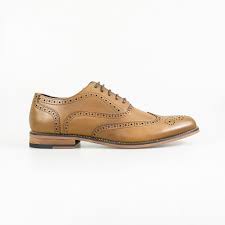
Label: Brogue